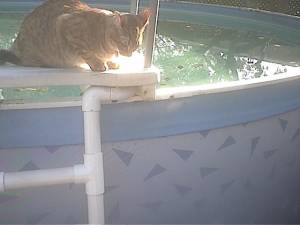
Breed: bengal